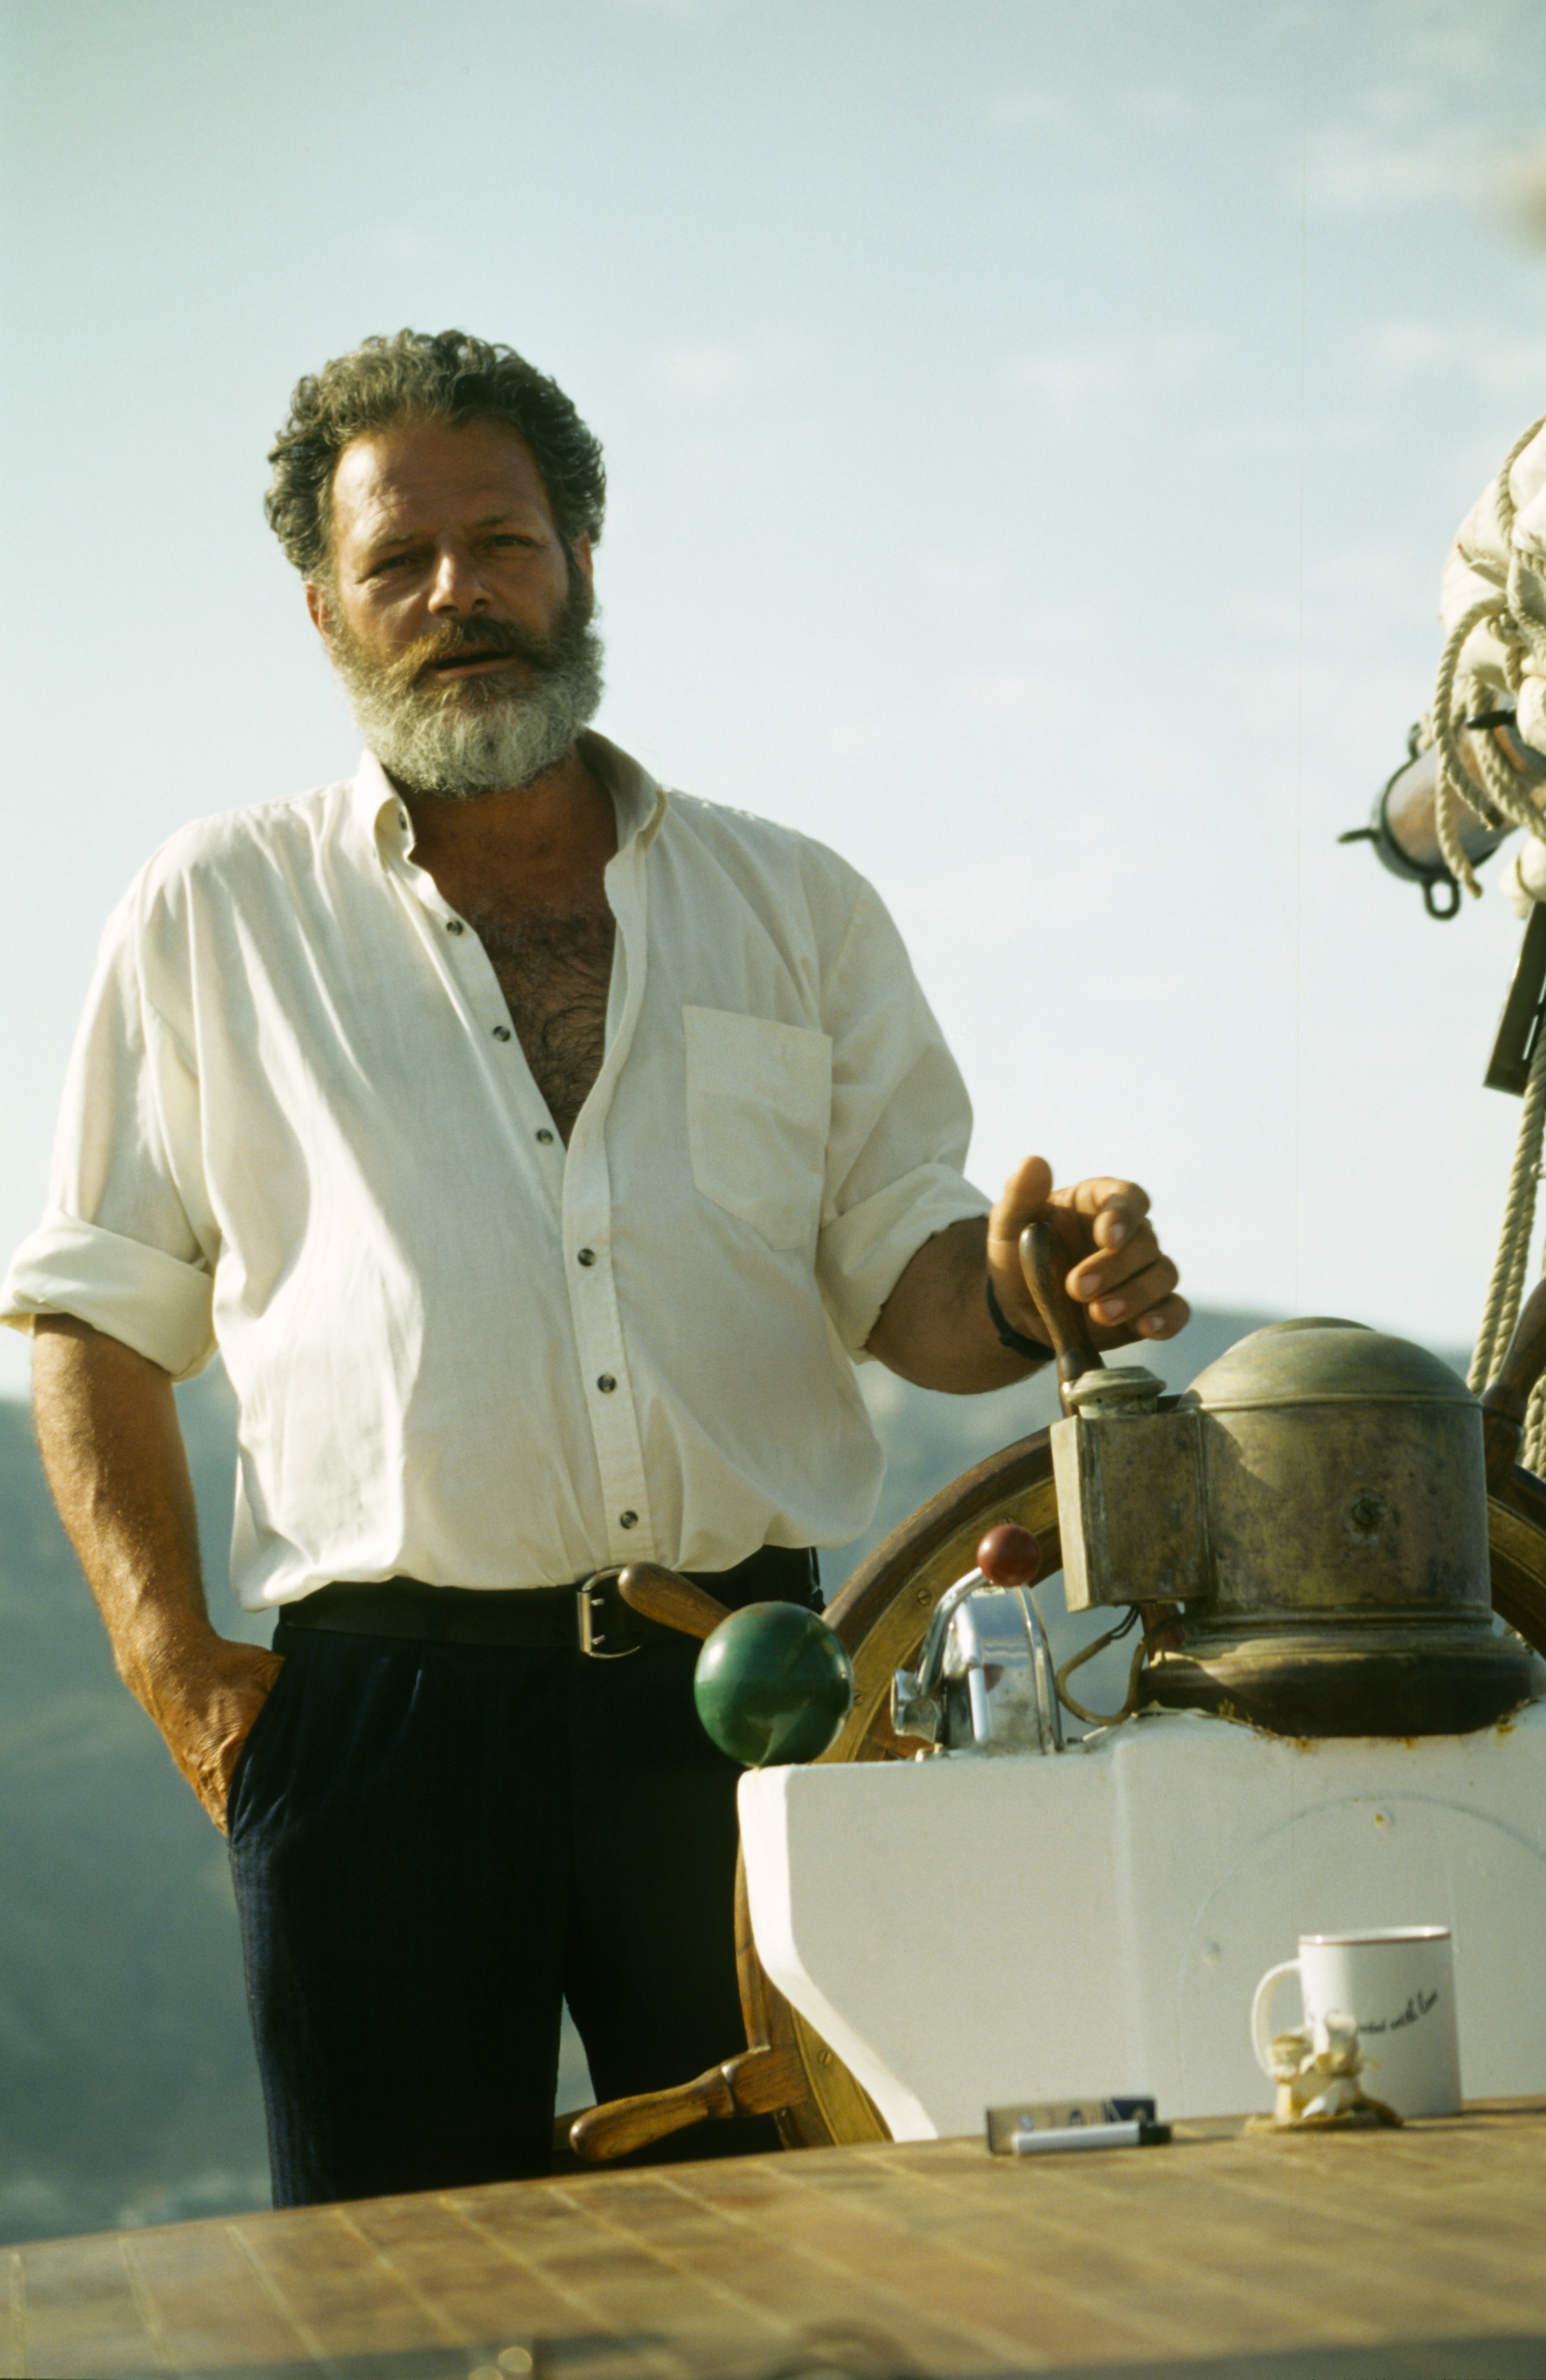
man, person, ship, male, steering wheel, captain, photograph, greece, human positions